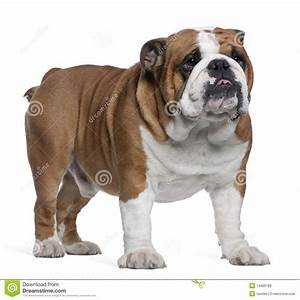
Label: cane